Gregory III, Count of Tusculum

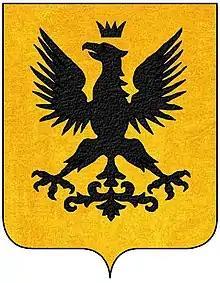
Eagle (aquila) as coats of arm - Counts of Tusculum

Gregory III (died about 1108) was the son of Gregory II. He was the Count of Tusculum from 1058, when his father died. He is usually considered to stand at the fore of the family of the Colonna.